Salesforce Tower Chicago

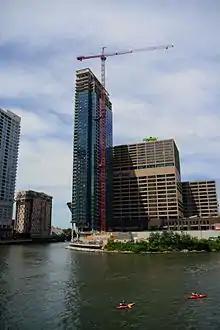
West Tower under construction in 2015

On October 30, 2012, a revised plan was presented that included more open space. In November the responses to the revisions were negative, and Reilly withdrew the proposal on November 27. The Chicago Plan Commission approved the plans for the entire three-tower development that included 1,410 residential units, 450 hotel rooms and 1,285 parking stalls on January 24, 2013.